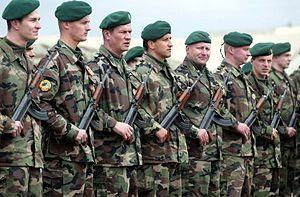
La Force internationale d'assistance à la sécurité ou International Security Assistance Force opère en Afghanistan et constitue la composante militaire de la coalition, sous l'égide de l'OTAN opérant dans ce pays depuis la guerre d'Afghanistan de 2001. Elle est mandatée par les résolutions du Conseil de sécurité des Nations unies, depuis le 20 décembre 2001, contrairement à l'opération commencée le 7 octobre 2001, sous le nom d'Operation Enduring Freedom sous commandement militaire des États-Unis. Elle a été remplacée, au 1ᵉʳ janvier 2015, par la Mission Resolute support.